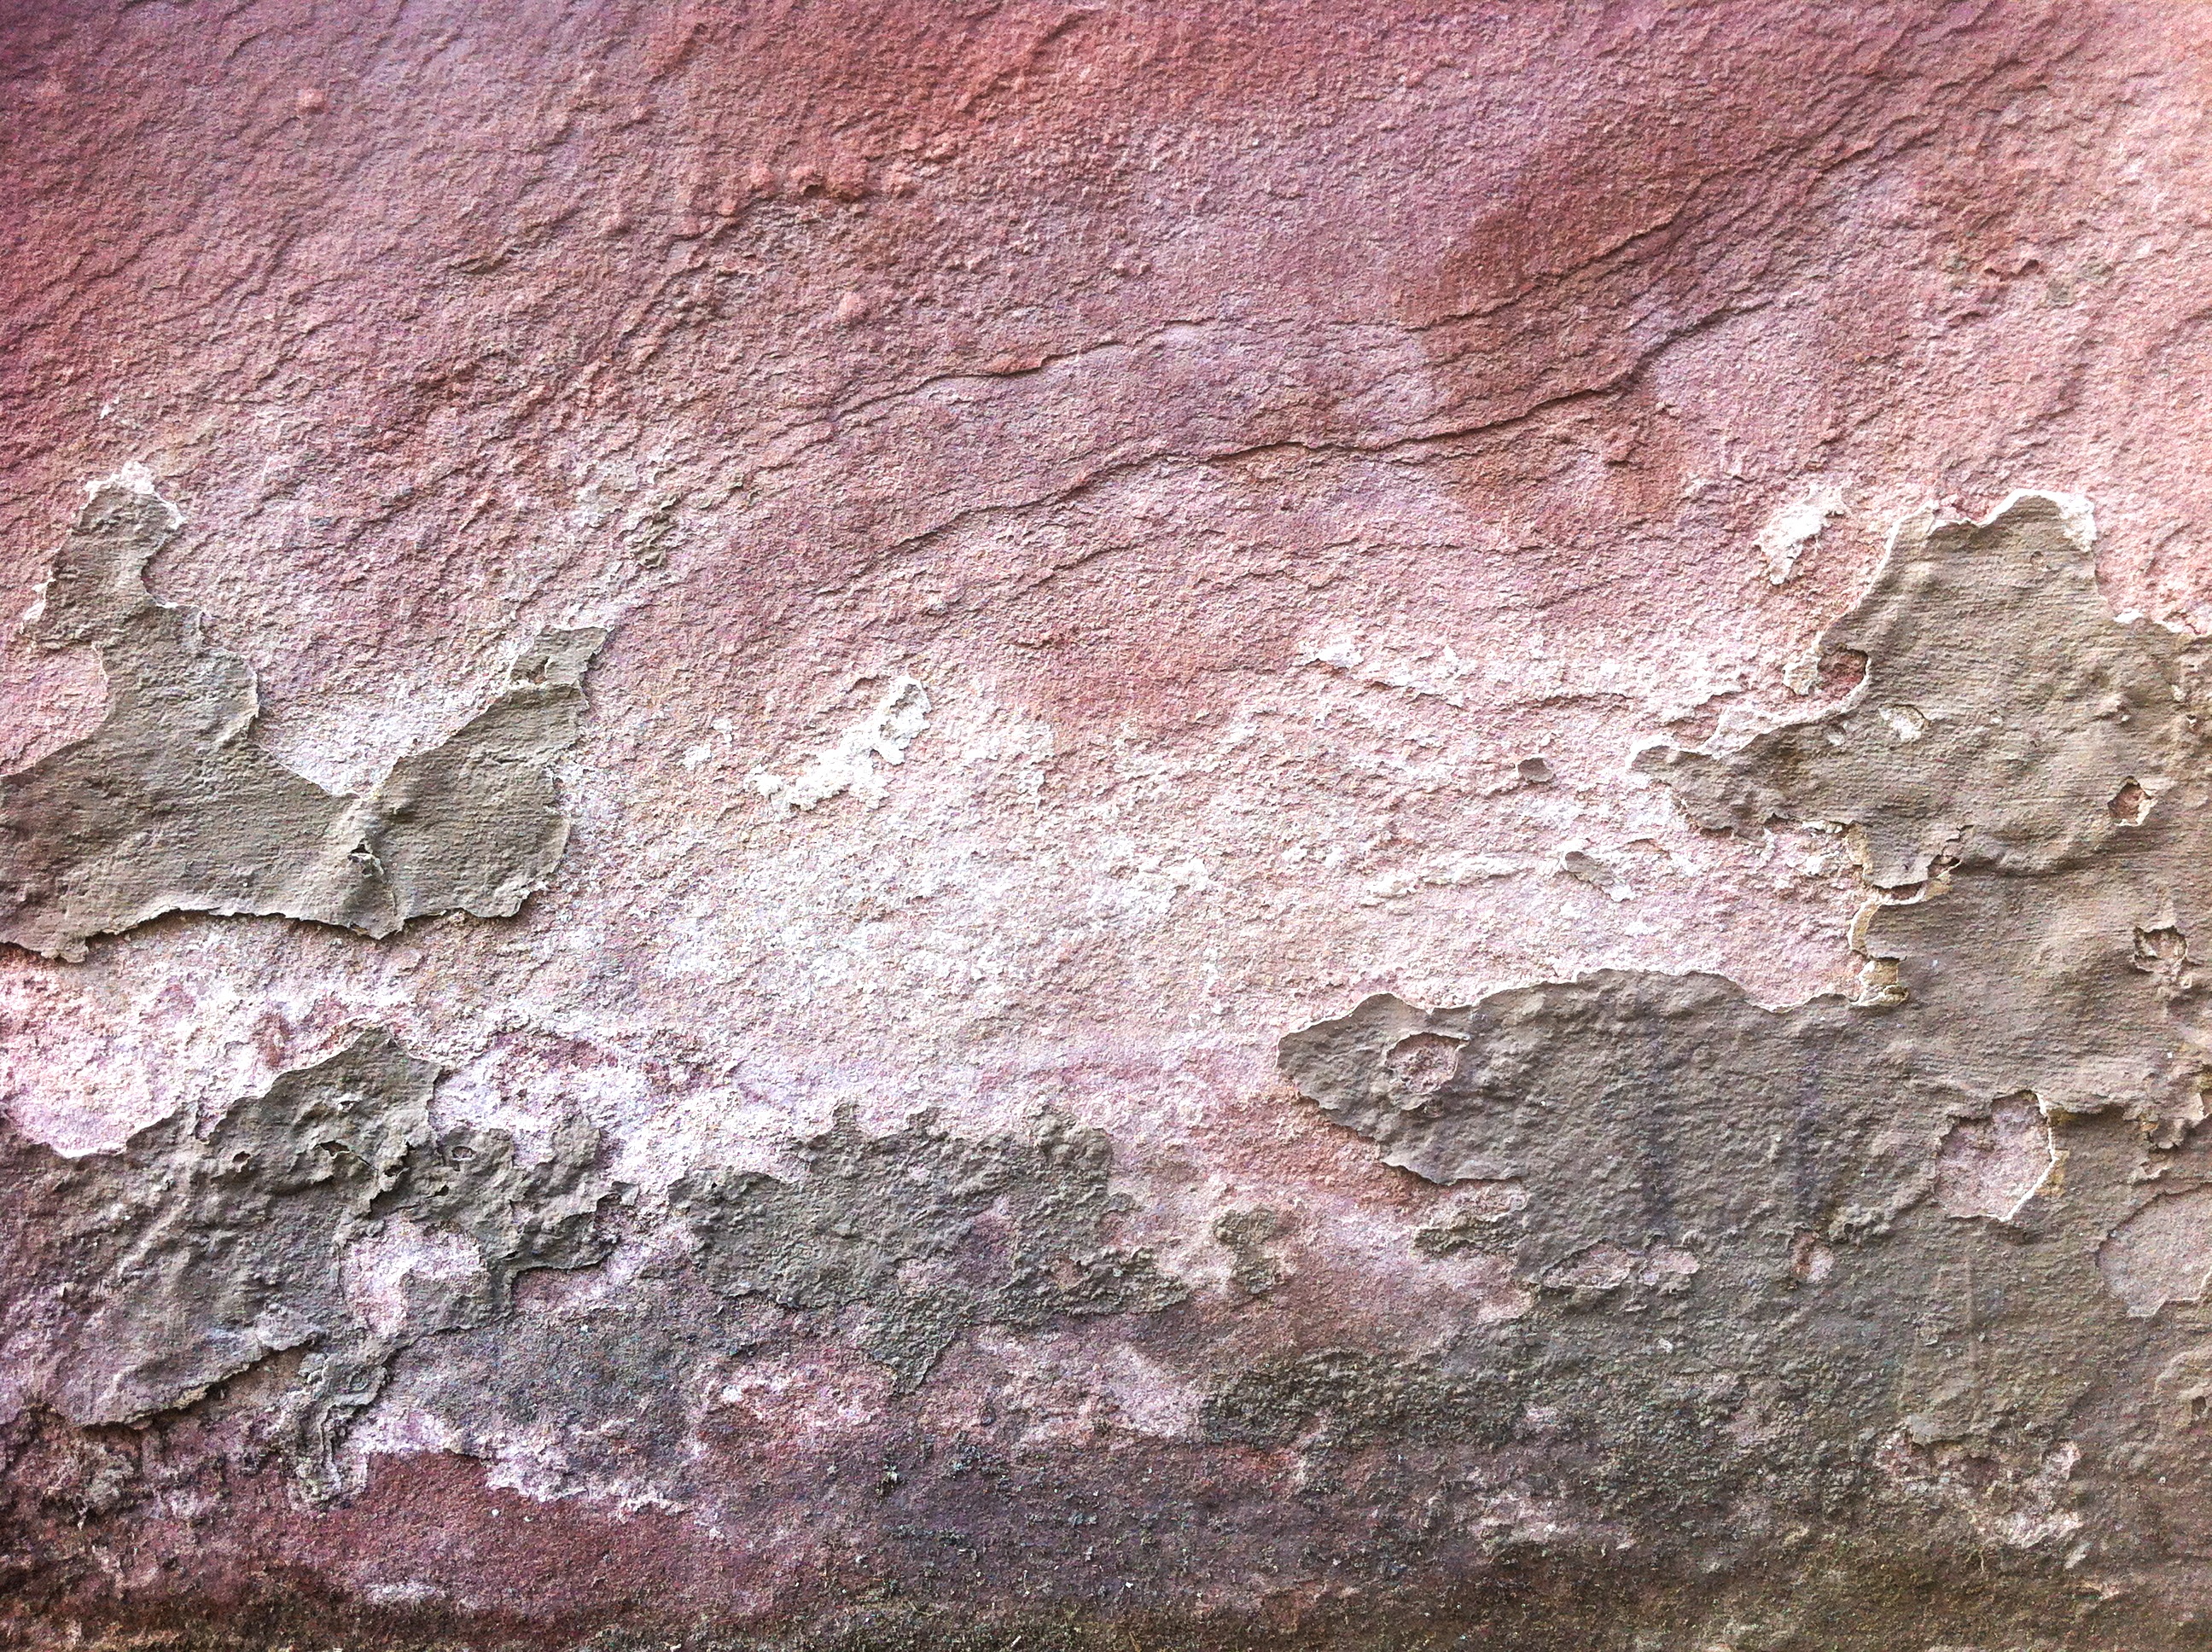
rock, structure, texture, old, wall, formation, pattern, color, soil, grunge, canyon, pink, terrain, material, concrete, flake, grey, geology, badlands, bedrock, plaster, hauswand, landform